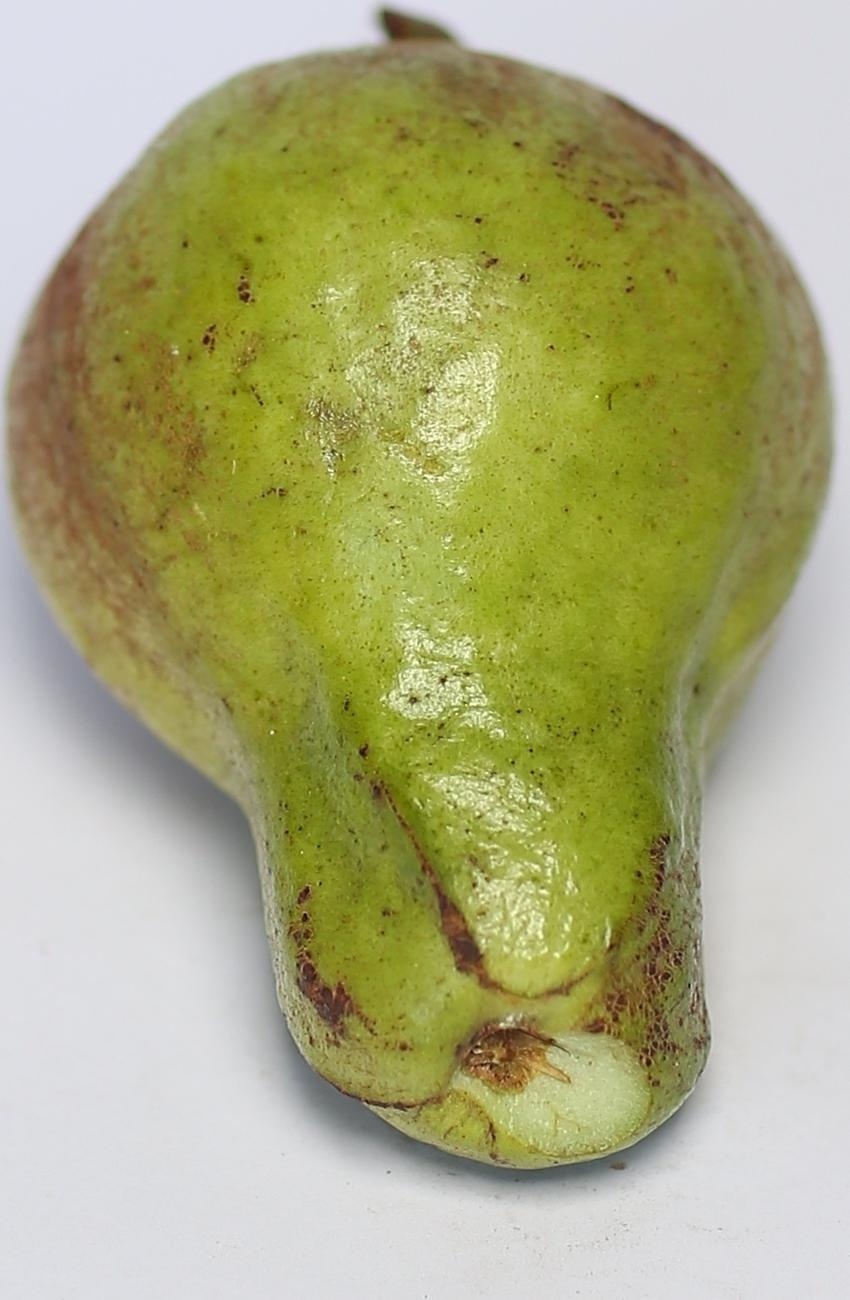
Maturity: green
Variety: local-sindhi